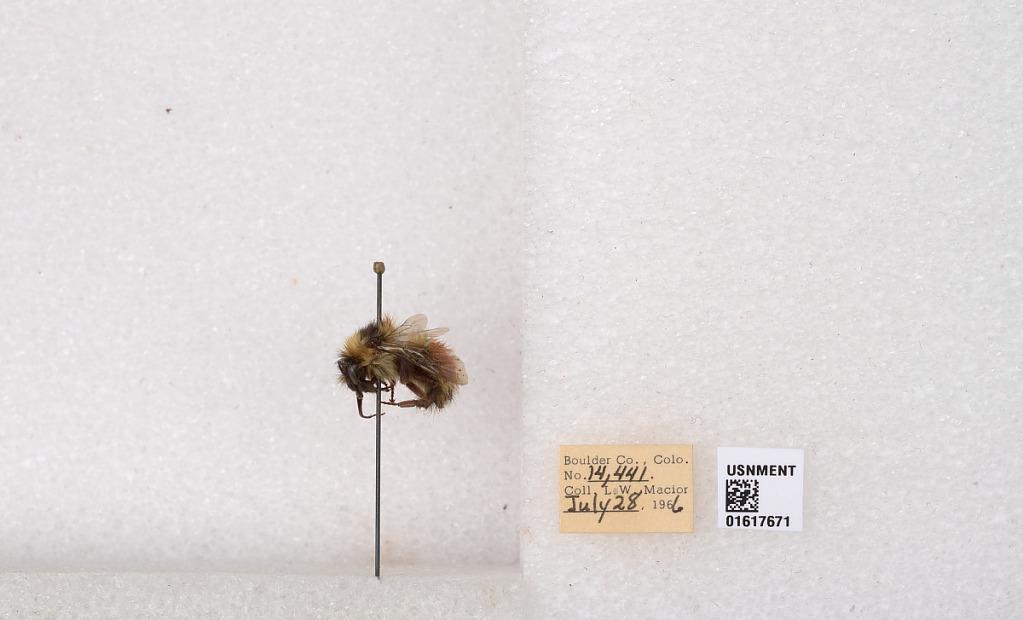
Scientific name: Bombus (Pyrobombus) sylvicola Kirby
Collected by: L. Macior
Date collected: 1966-7-28
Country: United States
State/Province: Colorado
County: Boulder
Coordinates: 40.0163, -105.294